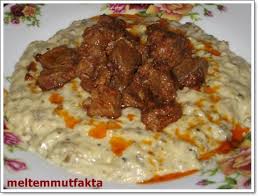
Yemek: hunkar_begendi